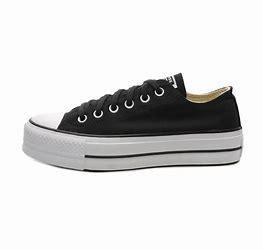
Brand: Converse
Model: Chuck Taylor All Canvas